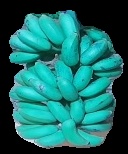
Variety: elakki-bale
Grade: grade3